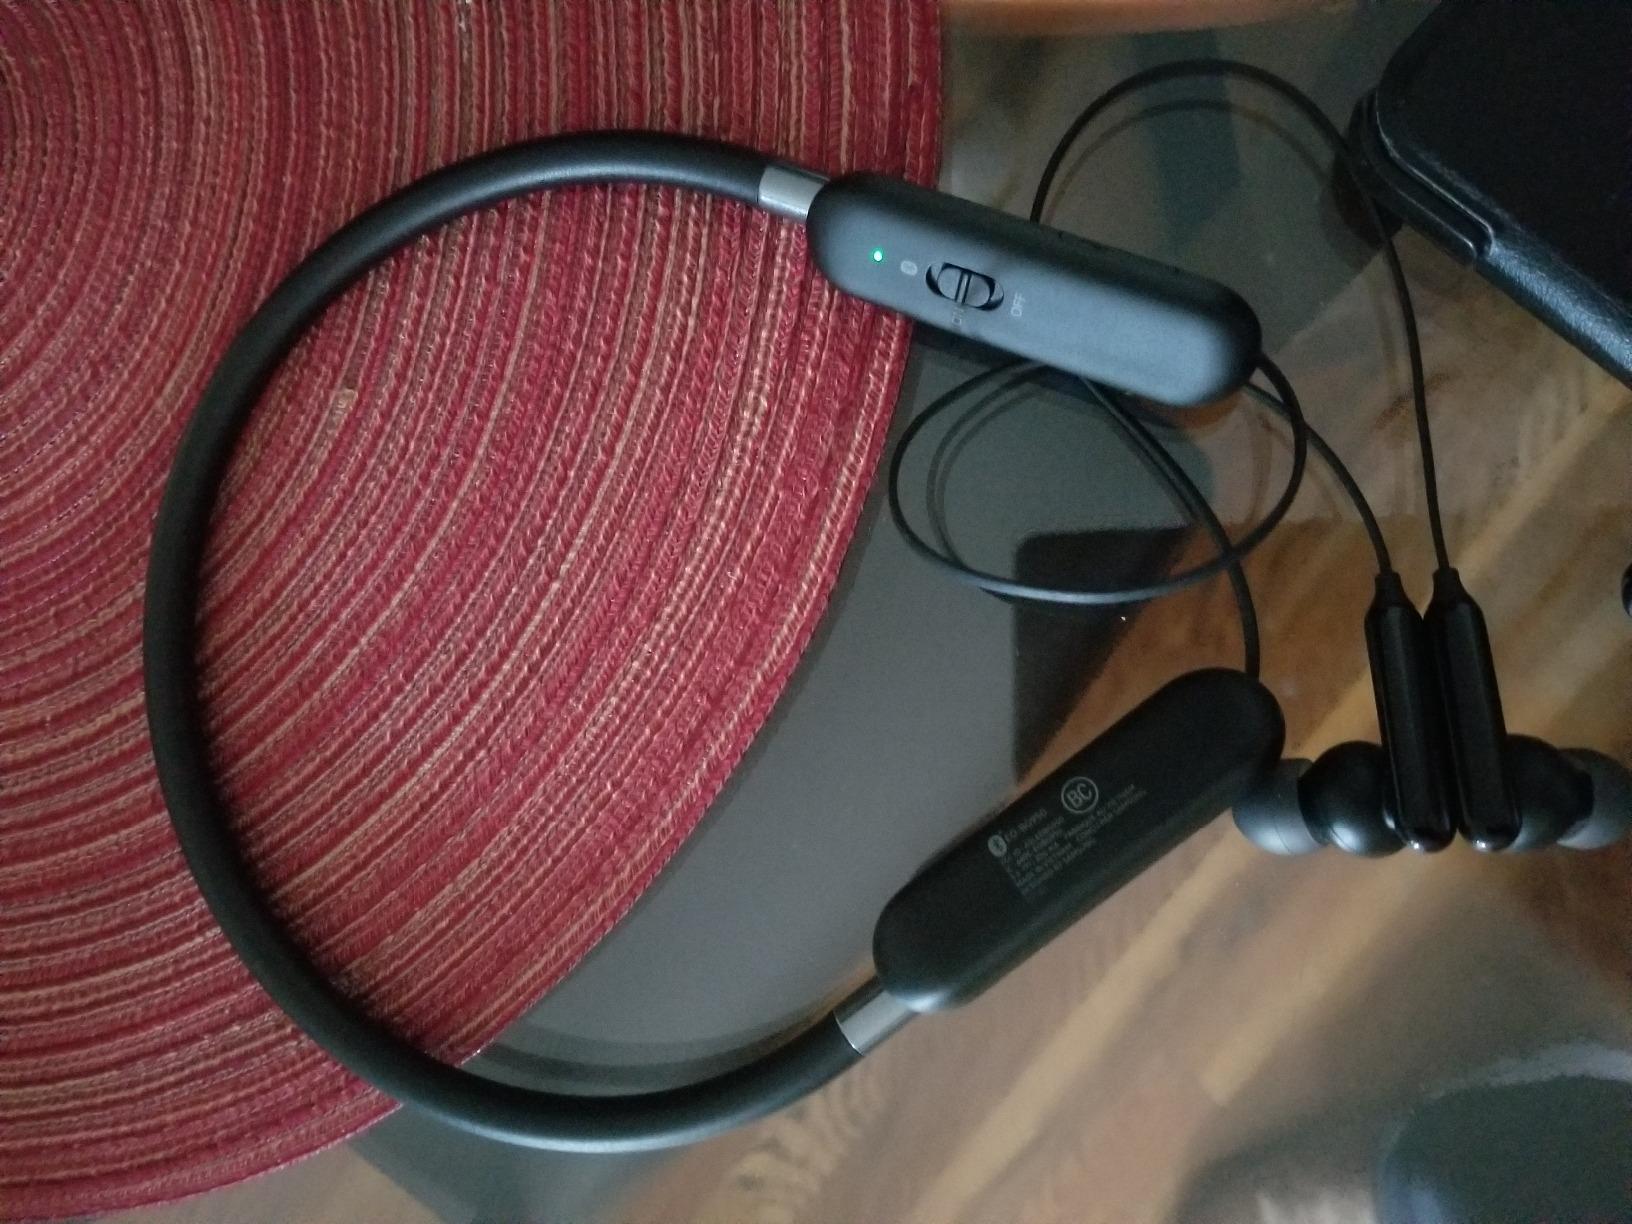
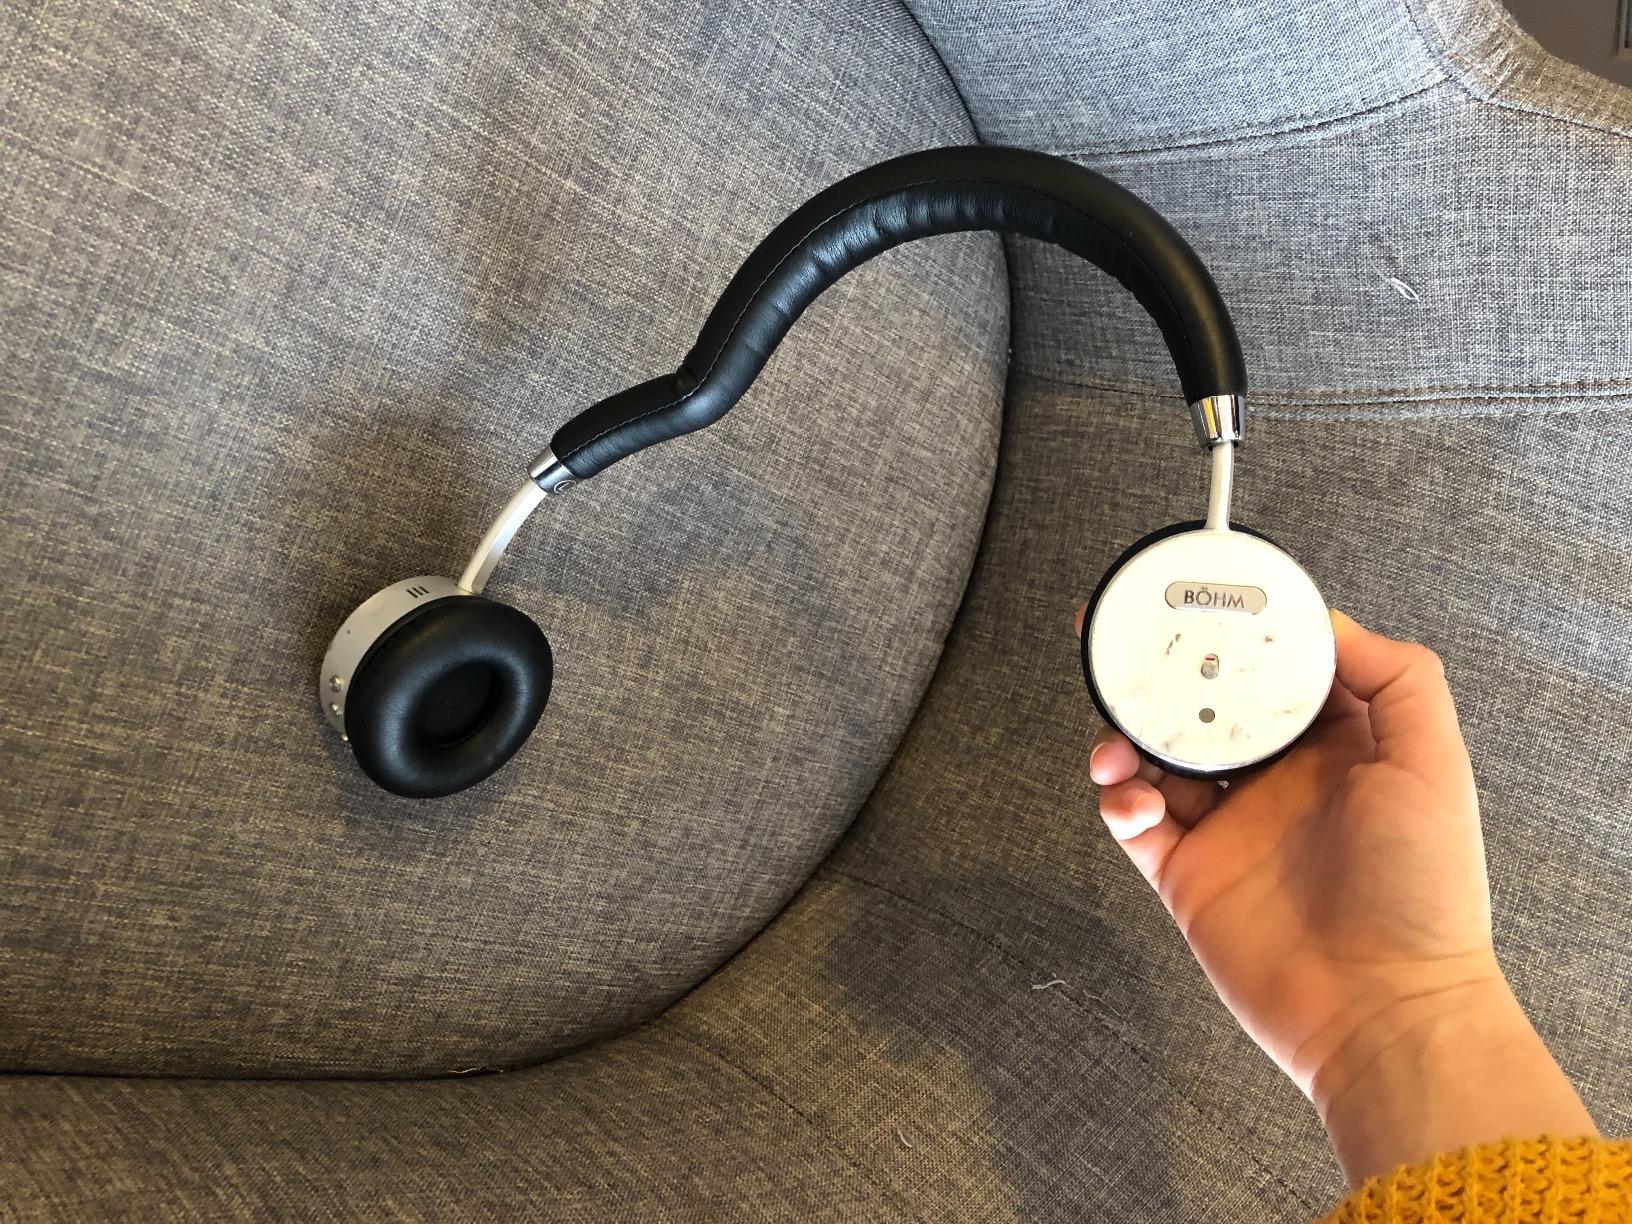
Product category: headphones
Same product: no